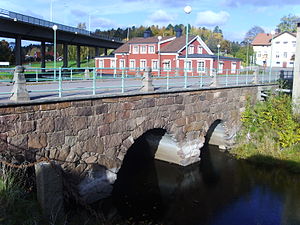
Boxholm
Boxholms bruk ved Svartån og kvaderbroen fra 1789.
Boxholm är en by der er administrationsby i Boxholms kommun, Östergötlands län i Sverige.